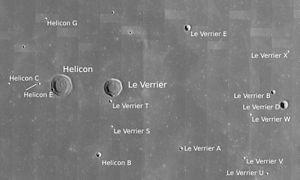
Le Verrier est un cratère lunaire situé sur la face visible de la Lune. Il est situé au nord de la Mare Imbrium, à l'ouest du cratère Helicon et au nord-ouest de la baie du Sinus Iridum. Le cratère Le Verrier a une forme de cuvette avec un bord presque circulaire. Les parois intérieures affichent l'apparence d'affaissement le long des bords supérieurs. La paroi intérieure et le sol au sud-est semble plus irrégulier que partout ailleurs.
Helicon est un cratère lunaire situé sur la face visible de la Lune. Il est situé au nord de la Mare Imbrium, à l'est du cratère Le Verrier et au nord-ouest de la baie du Sinus Iridum. Le cratère Helicon a une forme de cuvette avec un bord presque circulaire. Il y a un petit craterlet vers le centre du cratère et un autre sur le rebord sud-ouest du contour.